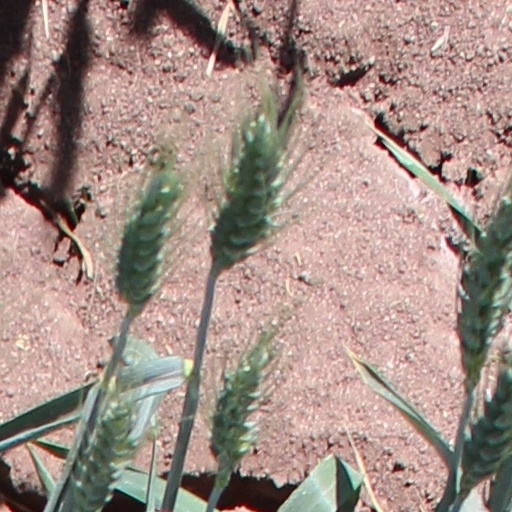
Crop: wheat